Masera

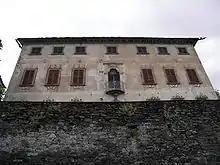
The Farina house built in 1683

Masera is a "comune" (municipality) in the Province of Verbano-Cusio-Ossola in the Italian region Piedmont, located about northeast of Turin and about northwest of Verbania. As of 31 December 2004, it had a population of 1,483 and an area of .